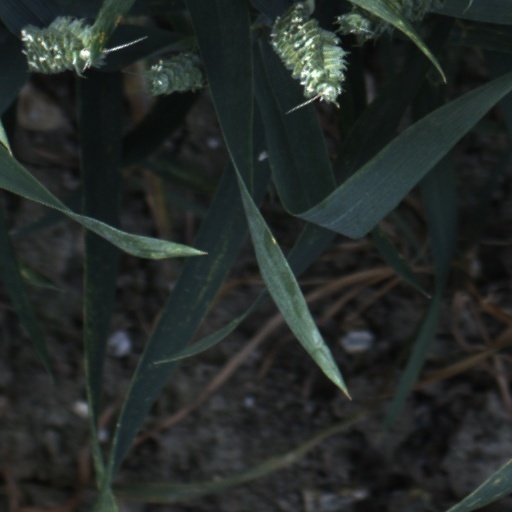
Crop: wheat